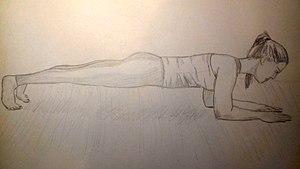
planche
Dans le domaine de la musculation, les exercices isométriques correspondent à une technique reposant sur une contraction dite « statique ». Cela correspond à la contraction volontaire des muscles agonistes et antagonistes, sans production de mouvement, pour immobiliser les segments osseux. La longueur d’ensemble tendino-musculaire ne change pas. Ainsi, il n’y a pas de déplacement articulaire.